Answer in natural language. Consider the 3D positions of the objects in the scene and not just the 2D positions in the image. Is the centerpoint of  black glossy countertop (highlighted by a red box) at a higher height than dark blue fridge (highlighted by a blue box)? Choose between the following options: yes or no
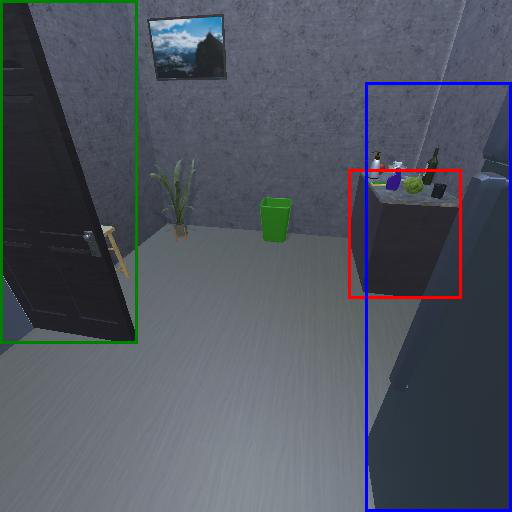
<answer>no</answer>